Radicalization

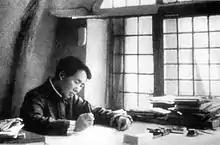
Chairman Mao Zedong writing "On Protracted War" in 1938

Also called "the logic of political violence", Jiujitsu politics is a form of asymmetrical political warfare in which radical groups act to provoke governments to crack down on the populace at large and produce domestic blowback that legitimates further violent action. The primary purpose of a radical group using this tactic is not to destroy the enemy outright, but to make the enemy strike at political and ideological moderates, such that the existing political order loses its claim on legitimacy while the radical group gains legitimacy. By destroying moderates, radical groups encourage a bifurcated society and use state's reactions to violence as a justification for further violence.